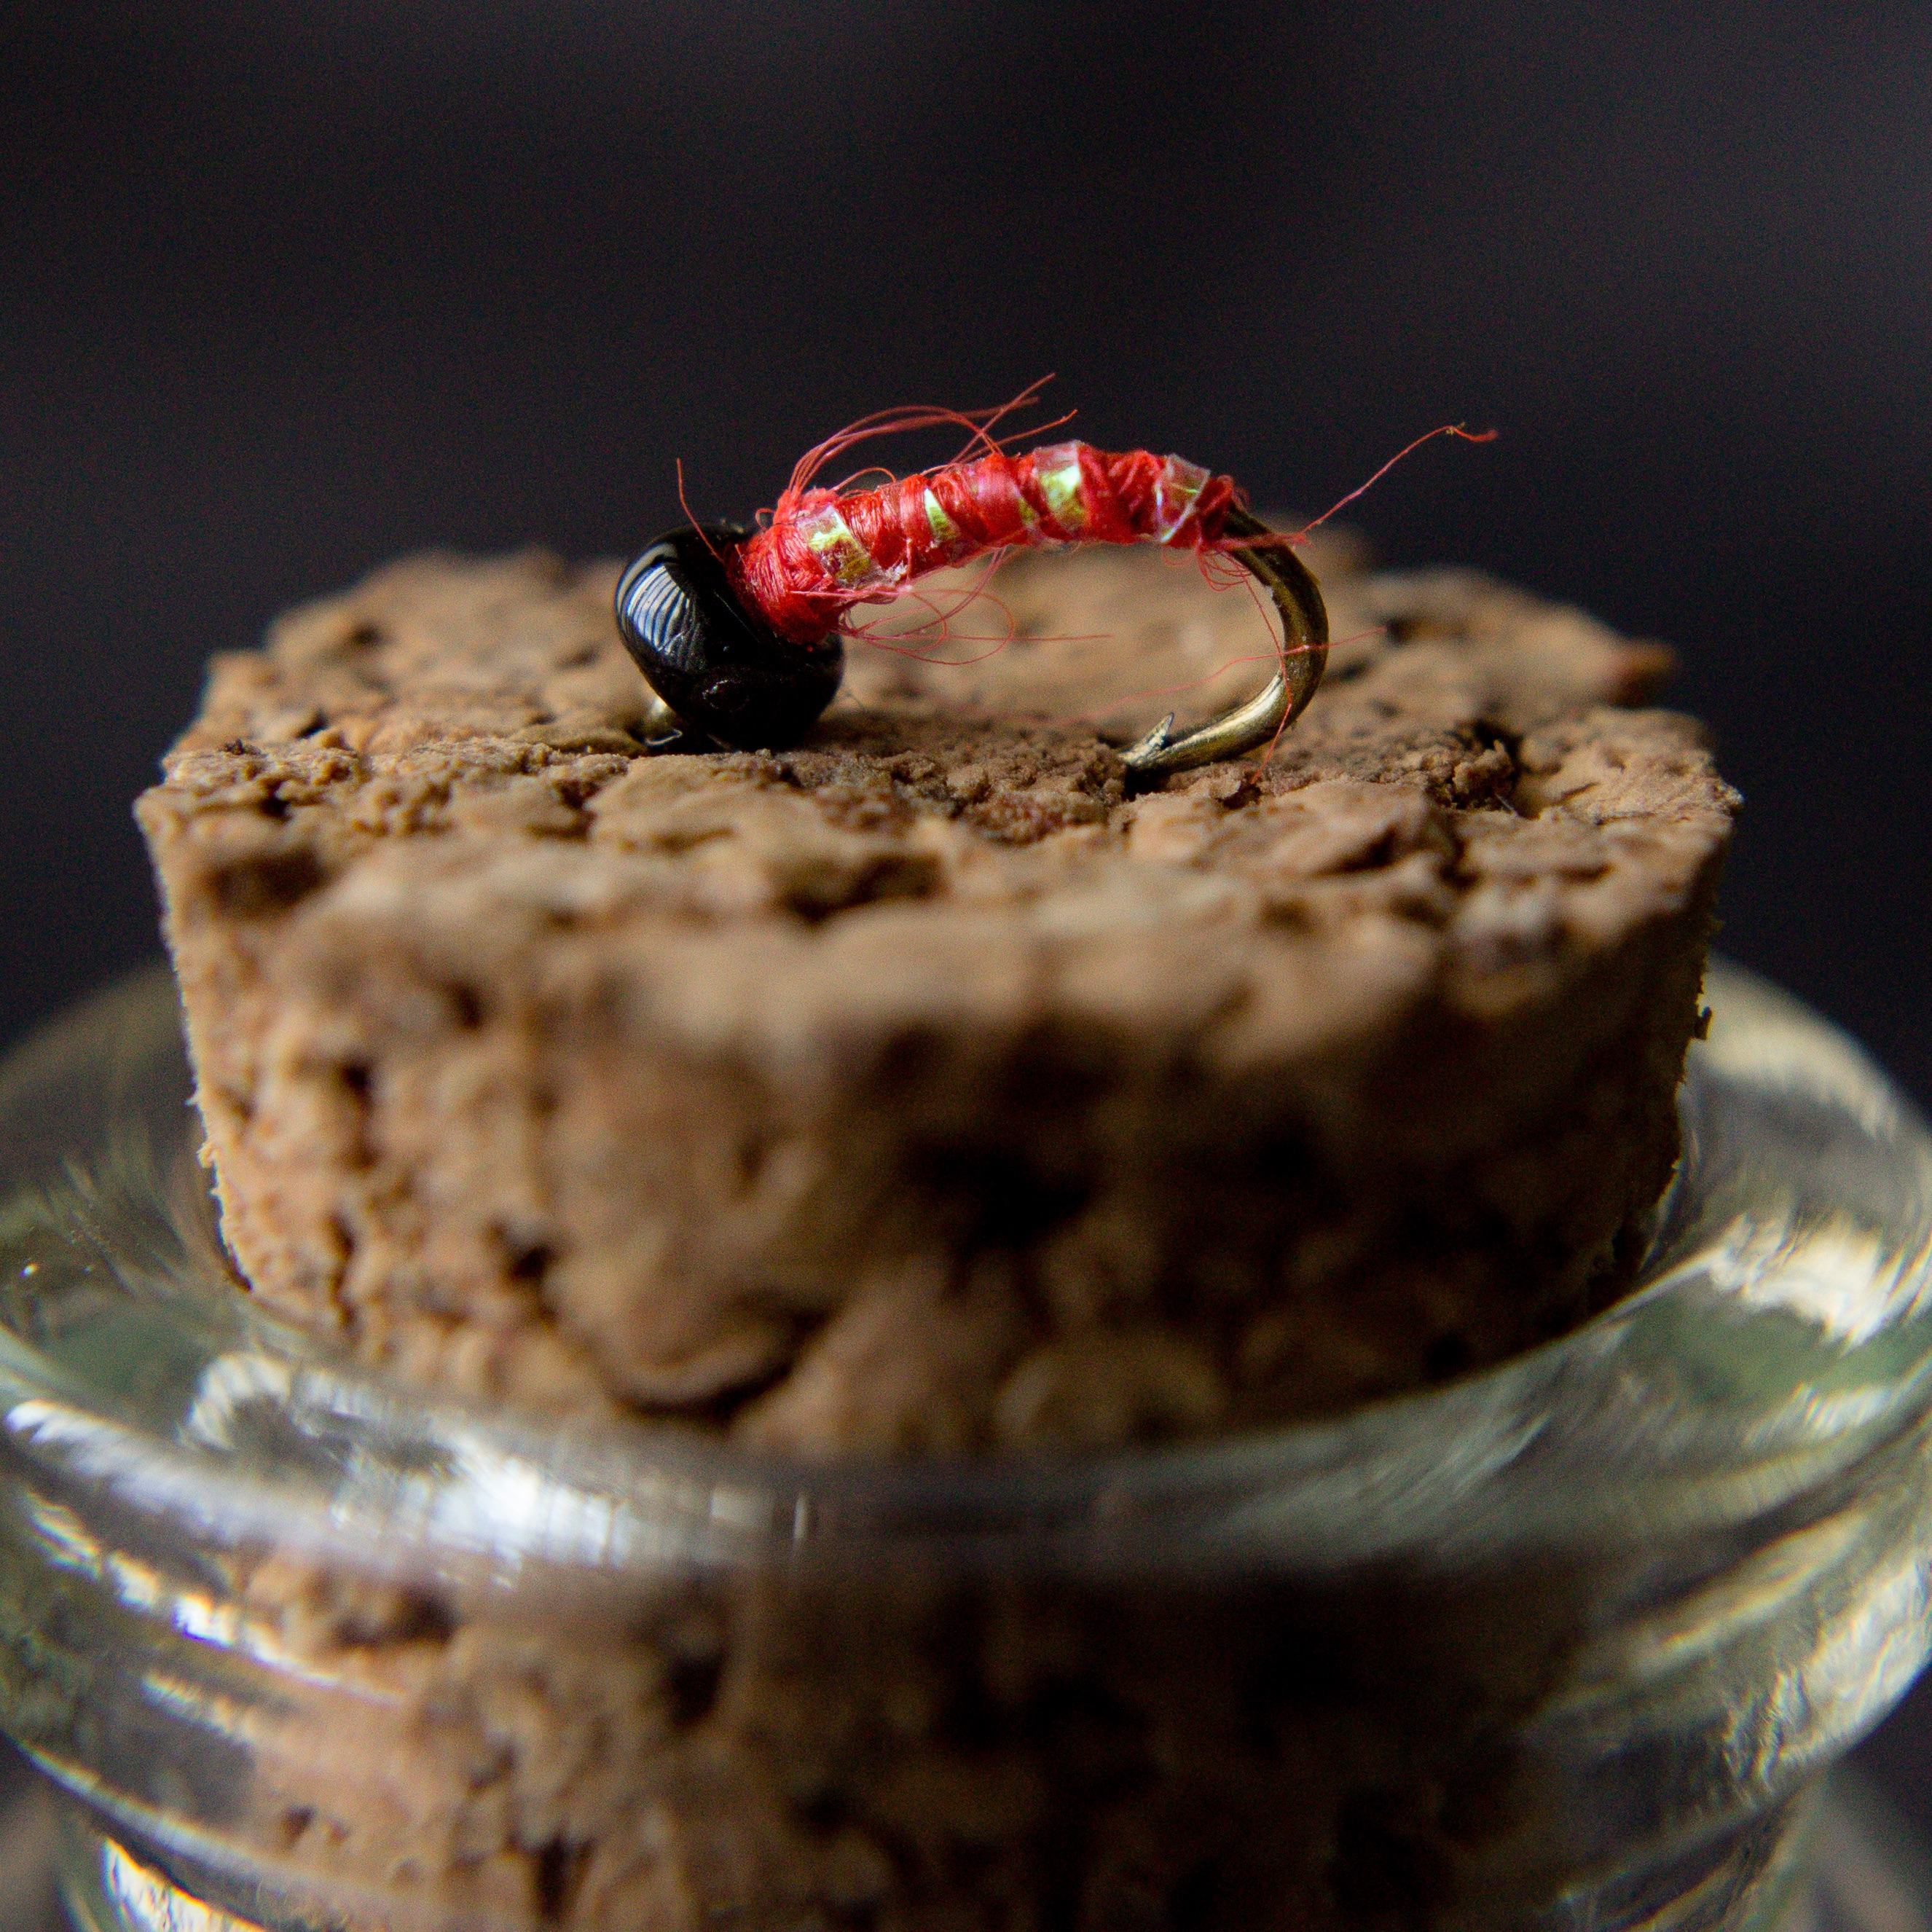
food, produce, dessert, macro photography